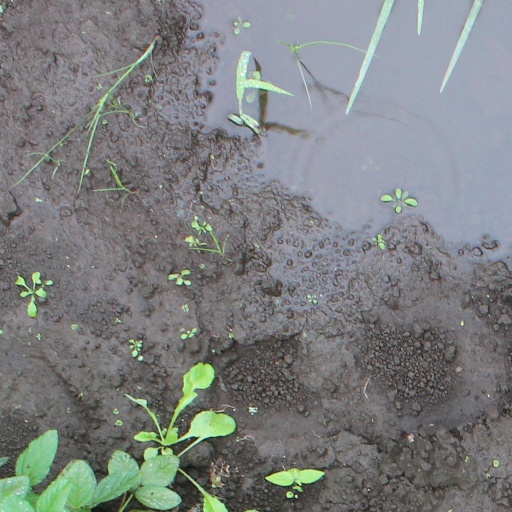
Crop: soybean